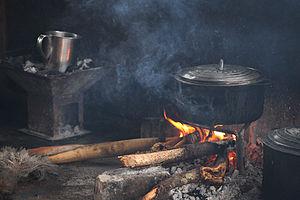
Le fatapera [fatapéR] est un ustensile traditionnel de Madagascar. C'est un foyer ou réchaud à charbon de bois principalement utilisé pour la cuisson des aliments.